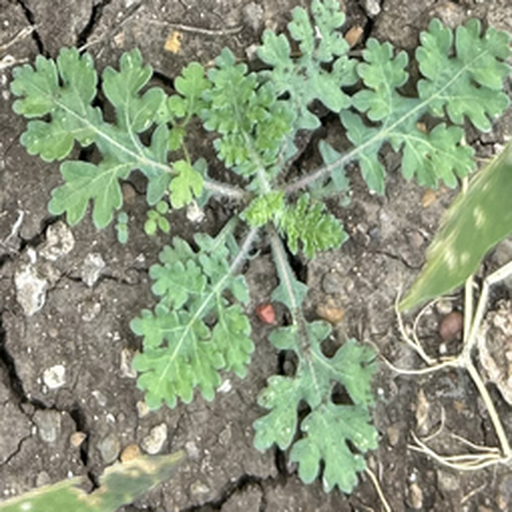
Weed species: Gajar_gavat_(Parthenium hysterophorus)